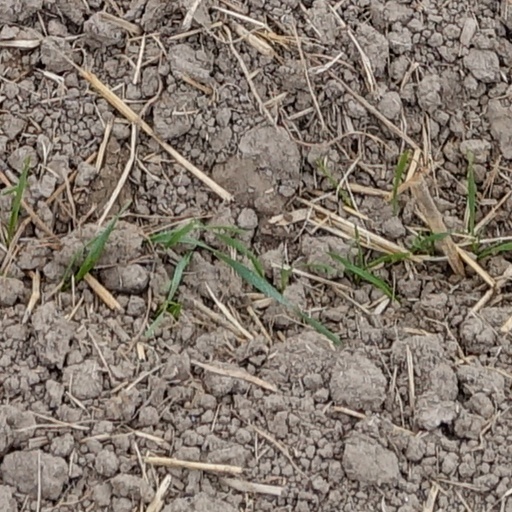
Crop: wheat